Zakaria Bakkali

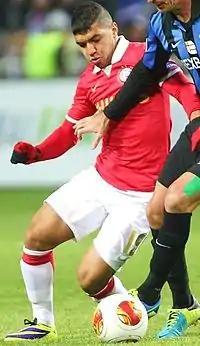
Bakkali playing for PSV in 2013

Zakaria Bakkali (born 26 January 1996) is a Belgian professional footballer who plays as a winger for IR Tanger.